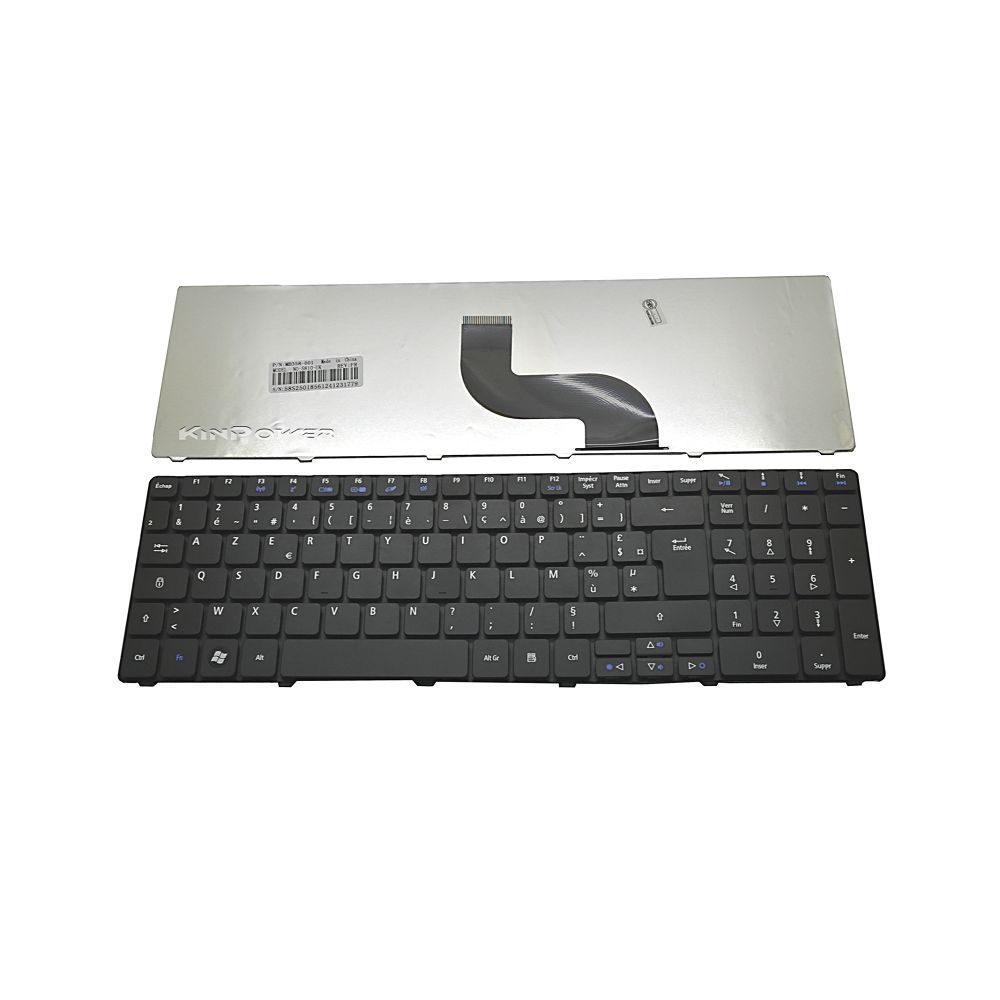
Clavier Azerty Français Pour Acer Aspire 5333 5336 5338 5340 5625G
Type : Clavier d'ordinateur portable. Langue : Français azerty FR. Compatibles : Acer Aspire 5333 | 5336 | 5338 | 5340 | 5625G. Remarque : Remplacement de clavier interne s'ils sont défectueux, il est possible que le numéro de série de la pièce est différent de votre ancien produit, c'est toujours un produit d'origine. Expédition : Envoi par lettre suivie ou colissimo le jour même, délai moyen 1 à 3 jours ouvrables. Garantie 6 Mois en France Métropolitaine.
Brand: DIY Micro
Category: Electronics > Electronics Accessories > Computer Components > Laptop Parts > Laptop Replacement Keyboards